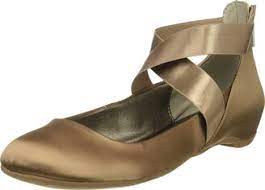
Label: Ballet Flat